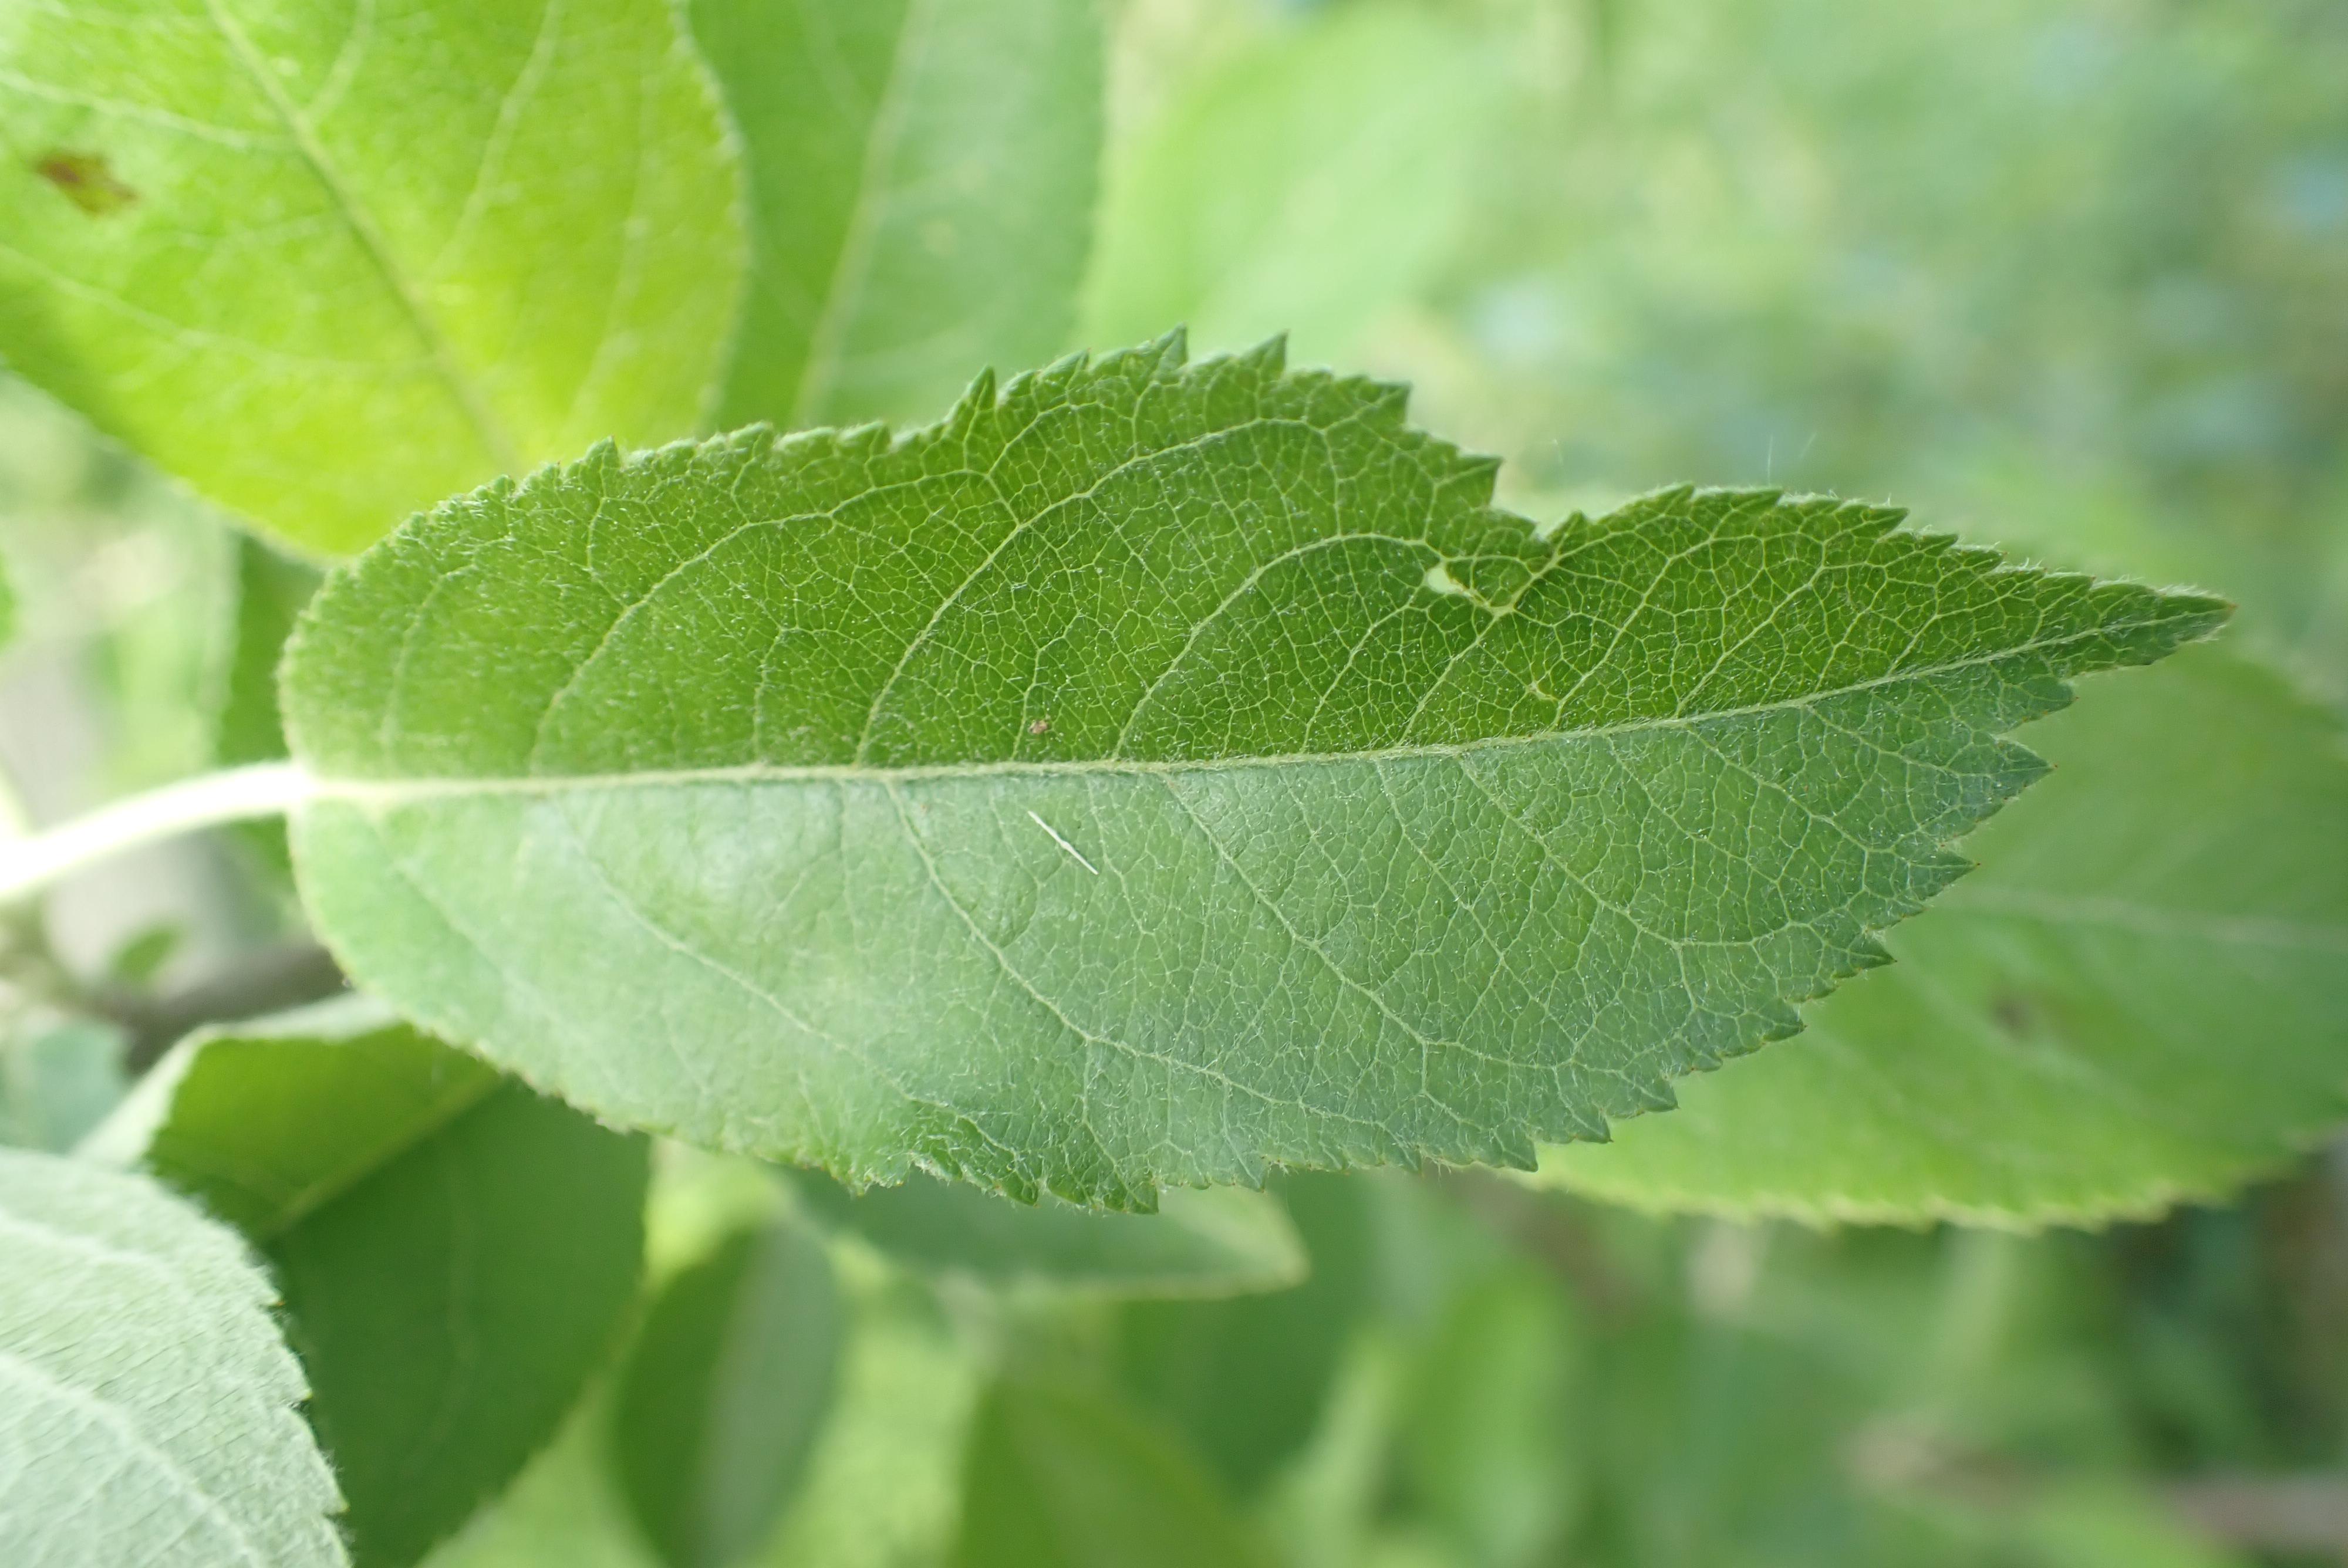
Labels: healthy